William Morris

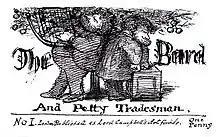
A caricature sketch of Morris by Rossetti, "The Bard and Petty Tradesman", reflecting his behaviour at the Firm

In August 1866 Morris joined the Burne-Jones family on their holiday in Lymington, while in August 1867 both families holidayed together in Oxford. In August 1867 the Morrises holidayed in Southwold, Suffolk, while in the summer of 1869 Morris took his wife to Bad Ems in Rhineland-Palatinate, central Germany, where it was hoped that the local health waters would aid her ailments. While there, he enjoyed walks in the countryside and focused on writing poetry.